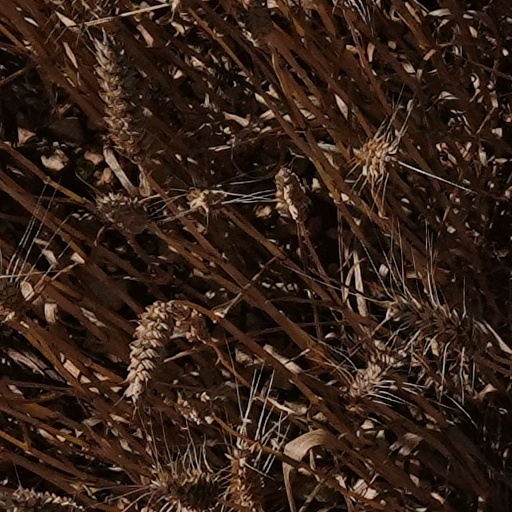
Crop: wheat